DMZ Campaign (1969–1971)

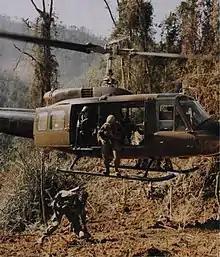
A UH-1D helicopter drops members of the 101st Airborne Division near the DMZ, 16 October 1969

On 10 October a Marine UH-1 was shot down west-northwest of Dong Ha killing three on board. On 12 October at 12:25 a 3rd Marines reconnaissance unit operating southwest of Dong ha directed artillery fire onto six PAVN killing all six. On 14 October at 11:00 an aerial observer received fire northwest of the Rockpile and attacked the position with rockets, killing five PAVN and destroying a bunker. On 15 October at 14:35 a forward observer directed artillery fire onto two PAVN northeast of Gio Linh, killing both.